Federal Republic of Central America

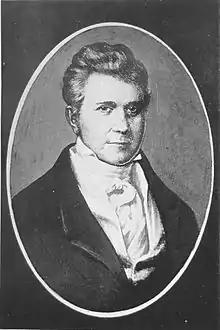
John Williams, the United States' first to Central America

After capturing Guatemala City in April 1828, Beltranena was removed from the presidency; Morazán became the president of Central America, but did not officially assume office. On 22 June 1829, Morazán appointed a new Federal Congress. It elected José Francisco Barrundia, the Senate's senior member, as Central America's interim president three days later. At Morazán's instruction, the Federal Congress declared all legislation passed after September 1826 null and void. Many leading conservatives were imprisoned or exiled under threat of death after the civil war, and many also had their property confiscated. Morazán also cracked down on the church. He expelled many members of the clergy from the country for supporting the conservatives, confiscated Church properties, and forced the church to reduce the number of priests and nuns in the country.